Sustainable products

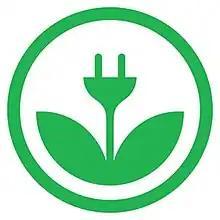
EKOenergy is an ecolabel for energy in Europe

Although there is no universally accepted definition of fair trade, Fairtrade Labeling Organizations International (FLO) most commonly refer to a definition developed by FINE, an informal association of four international fair trade networks (Fair trade Labeling Organizations International, World Fair Trade Organization - formerly International Fair Trade Association, Network of European Worldshops and European Fair Trade Association): fair trade is a trading partnership, based on dialogue, transparency and respect, that seeks greater equity in international trade. It contributes to sustainable development by offering better trading conditions to, and securing the rights of, marginalized producers and workers – especially in the South. Fair trade organizations, backed by consumers, are engaged actively in supporting producers, awareness raising and in campaigning for changes in the rules and practice of conventional international trade.